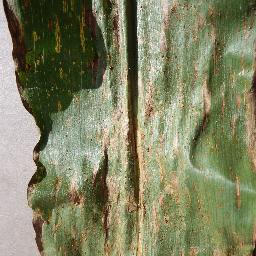
Label: Corn___Cercospora_leaf_spot Gray_leaf_spot